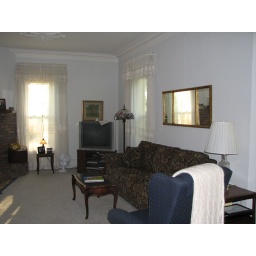
2008 May Michigan TripI love the high ceilings in this house and houses like it